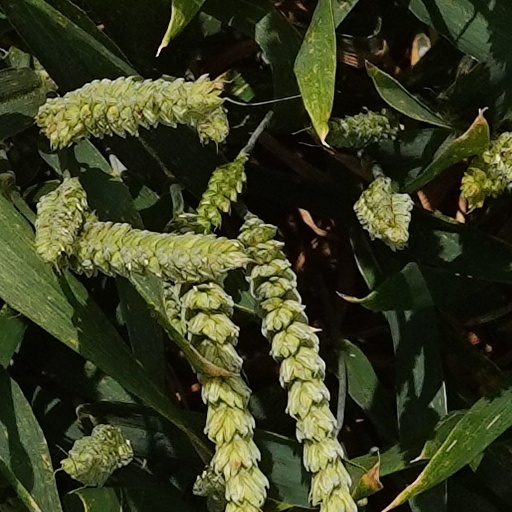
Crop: wheat